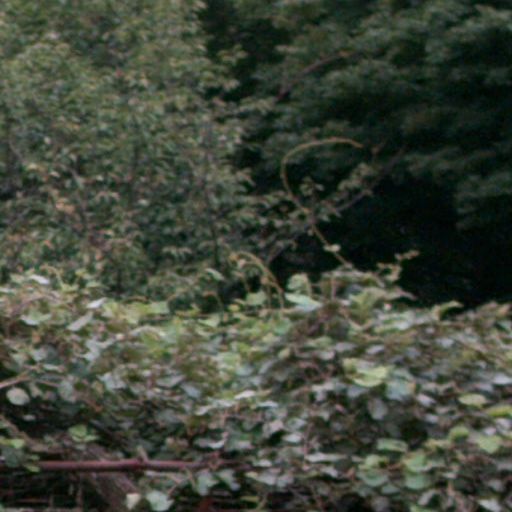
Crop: cassava